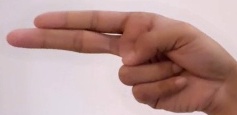
ASL sign: H